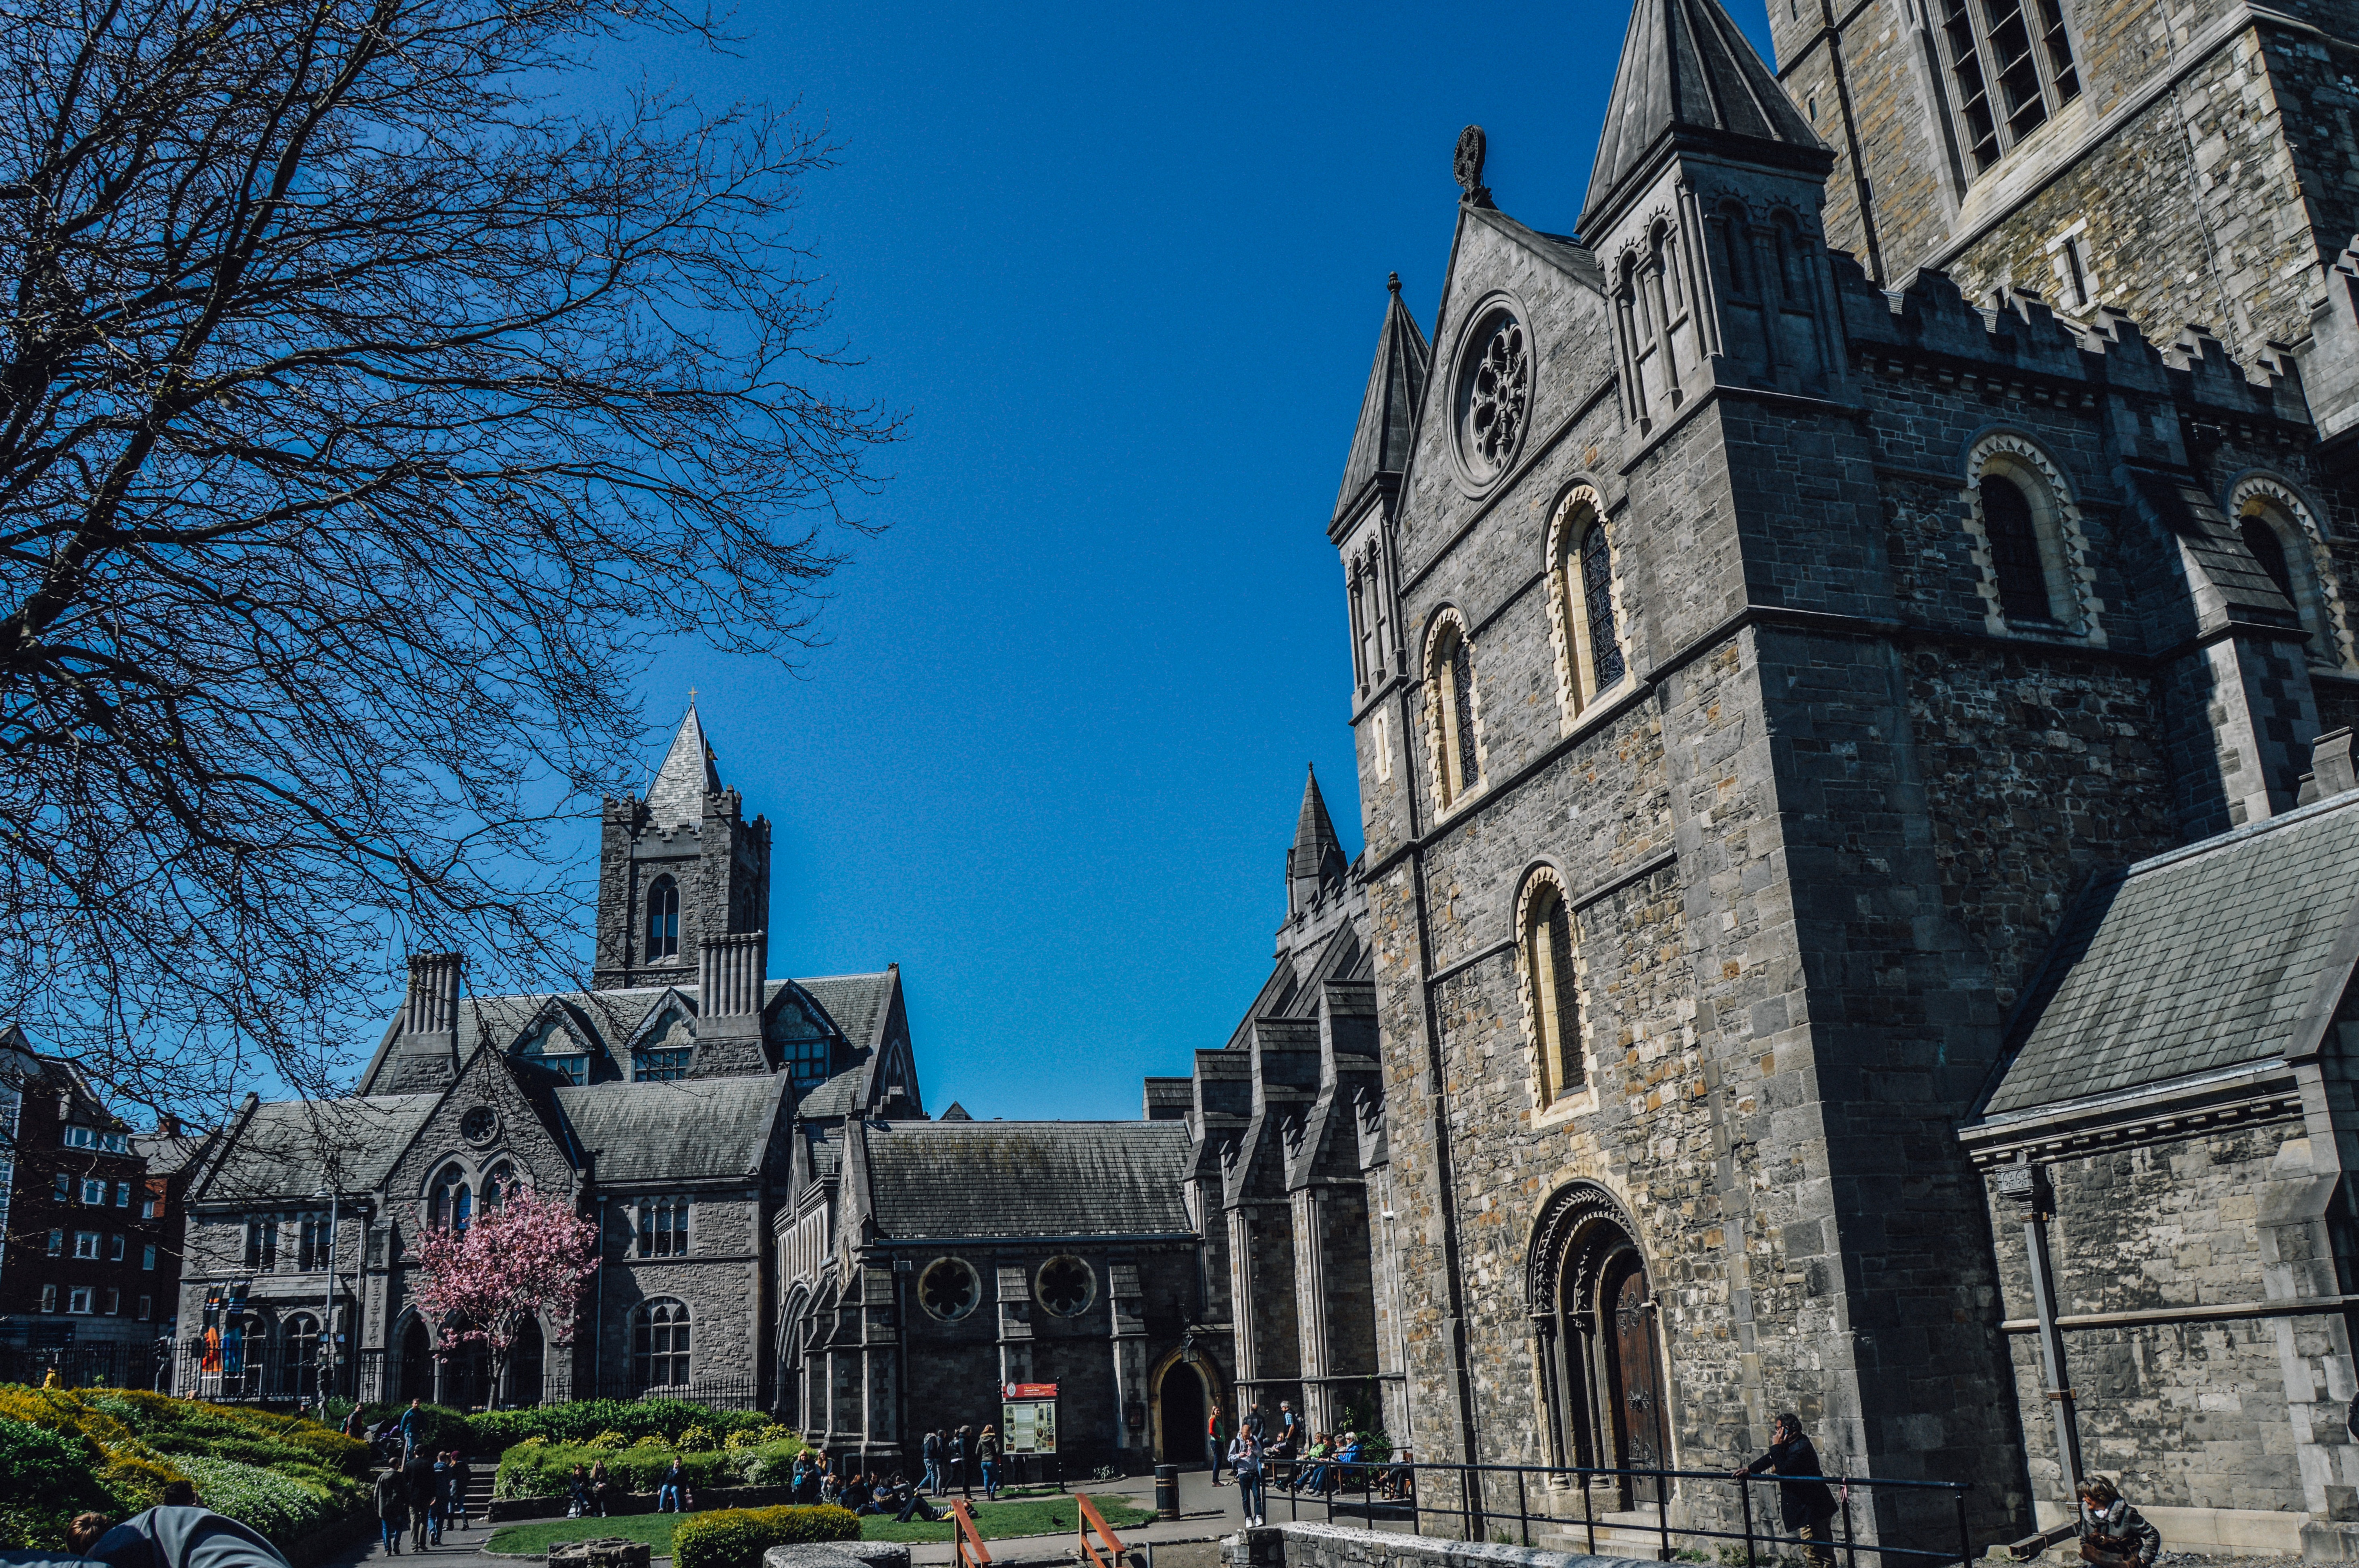
architecture, sky, town, building, stone, cityscape, travel, scenic, religion, ancient, landmark, facade, blue, church, cathedral, historic, tourism, waterway, place of worship, spire, ireland, irish, dublin, neighbourhood, tours, eire